Newington College

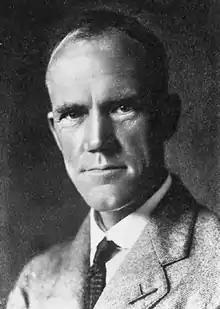
Sir Thomas Griffith Taylor

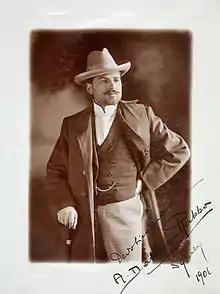
Antonio Dattilo Rubbo

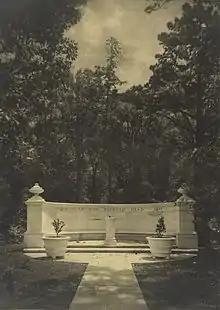
Memorial to the Dead1914–1918designed by William Hardy Wilson

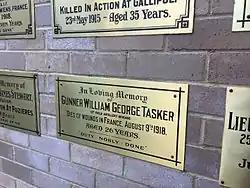
William Tasker's memorial plaque

These masters are further recognised by the naming of the Buchanan Oval, Ben Jarvie Staff Common Room and Cortis Jones Lecture Theatre. Another long-serving master of the first half of the 20th century was Colonel Albert Douglas Arthur (1889–1949). In 1951 the college library was housed in a new room and renamed the A.D. Arthur Memorial Library in his honour. The library moved into the Nesbitt Wing upon its completion and when it moved again into Prescott Hall an adjoining study room was named the A.D. Arthur Annex. Arthur's name has not been connected with the college library since the 1970s but his portrait in oils still hangs in the Ben Jarvie Common Room. In 2014, past masters Phil Davis OAM and Robert Buntine were honoured with rooms in the AJ Rae Resource and Library Centre being named after them. Davis is the college's third-longest serving master (1951–2000), after Cortis Jones and Jarvie, and Buntine was the Deputy Headmaster during the headship of Tony Rae.